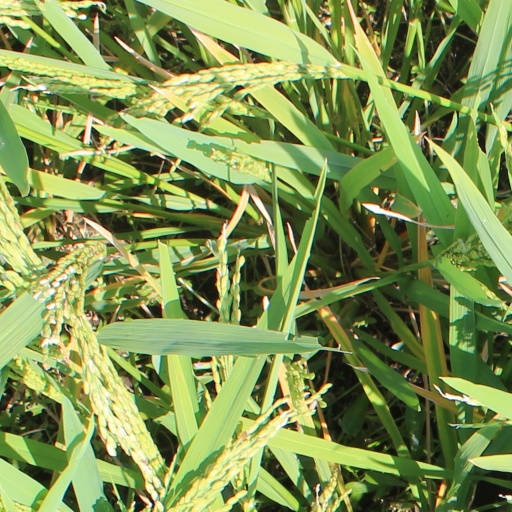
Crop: rice